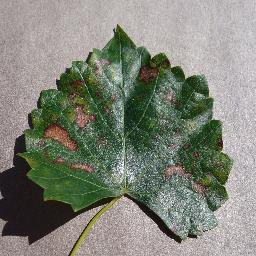
Label: Grape___Esca_(Black_Measles)